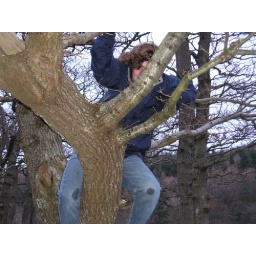
monkey in a tree